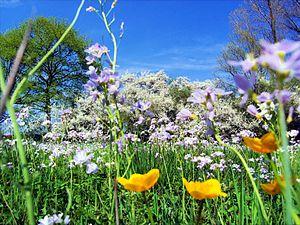
La composition photographique consiste en l'arrangement délibéré des éléments visuels d'une photographie. Le but est de choisir et de disposer ces éléments de façon harmonieuse de façon à communiquer des idées et des impressions au spectateur ou au lecteur.